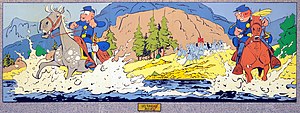
Blåfrakkerne
Blåfrakkerne er en humoristisk tegneserie, som er skrevet af Raoul Cauvin og tegnet af Lambil. Den omhandler de to venner, korporal Blutch og sergent Cornelius Chesterfield, der kæmper på nordstaternes side i den amerikanske borgerkrig.